Fiona Bruce

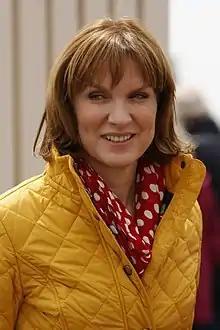
Bruce filming a 2013 episode of "Antiques Roadshow"

Fiona Elizabeth Bruce (born 25 April 1964) is a British journalist, newsreader and television presenter. She joined the BBC as a researcher for their current affairs programme "Panorama" in 1989, and became the first female newsreader on "BBC News at Ten", as well as presenting many other flagship programmes for the corporation, including "BBC News at Six", "Crimewatch", "Real Story", "Antiques Roadshow" and "Fake or Fortune?" Since 10 January 2019, she has been the presenter of the BBC One television programme "Question Time".